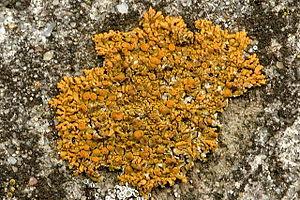
Caloplaca saxicola est une espèce de lichen. Cette espèce se trouve dans de nombreuses régions du monde, à l'exception des zones tropicales.
Caloplaca est un genre de champignon lichénisé incrustant formant des plaques plus ou moins circulaires. Ces lichens saxicoles ou corticoles, très adhérents au substrat, sont généralement de couleur orange ou jaune.